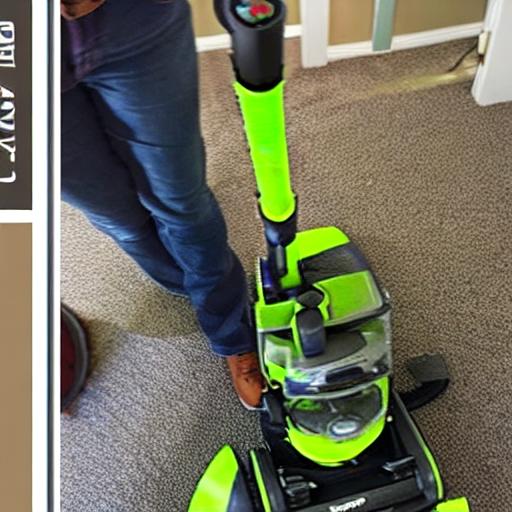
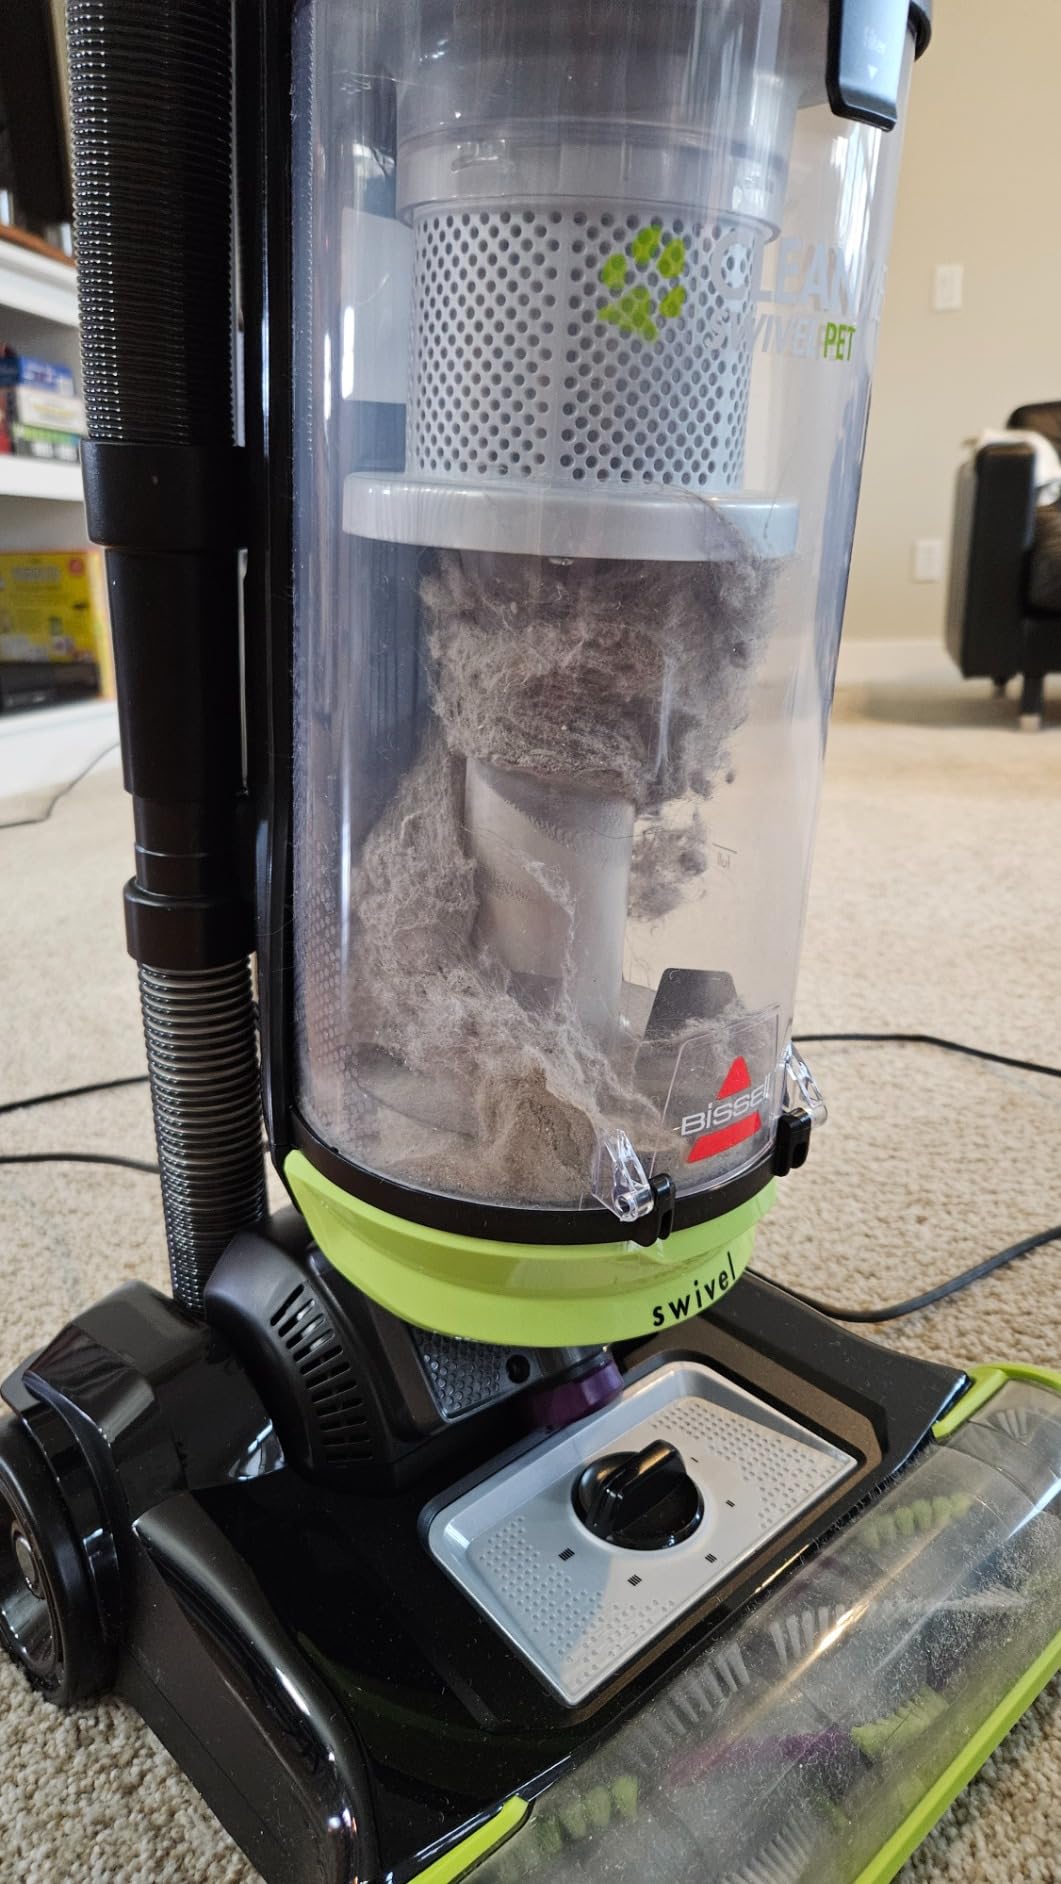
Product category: items_vacuum
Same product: no